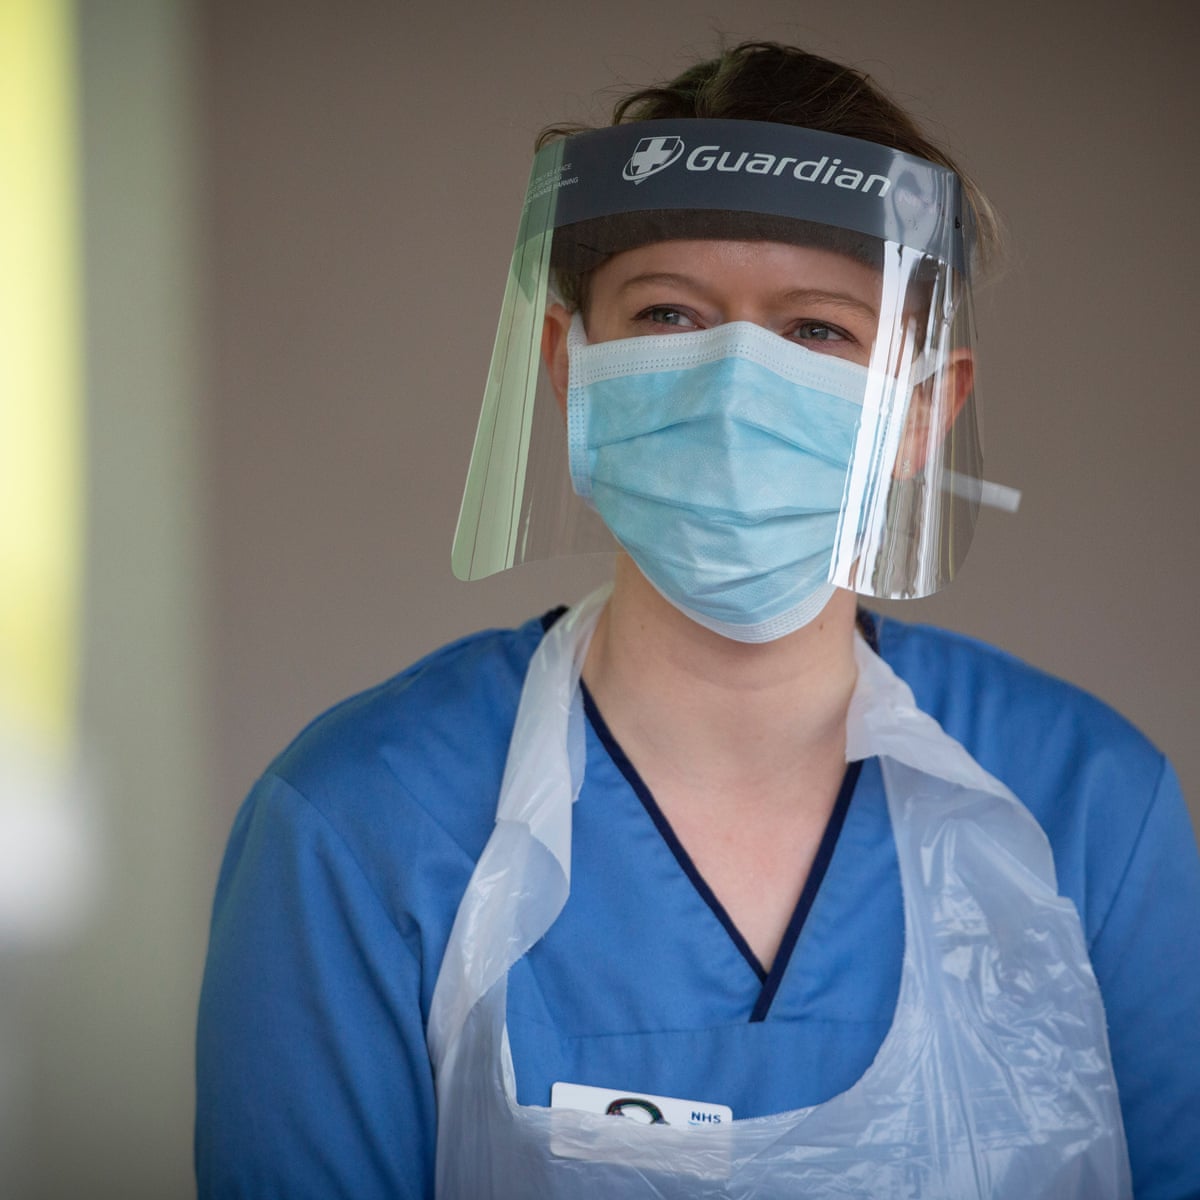
Objects detected:
Mask
Face_Shield